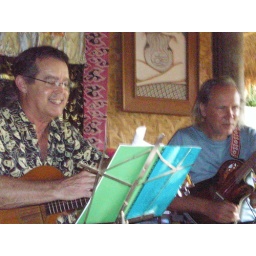
The fella in the black and white shirt is from Redding and is a friend of Hap Stem's